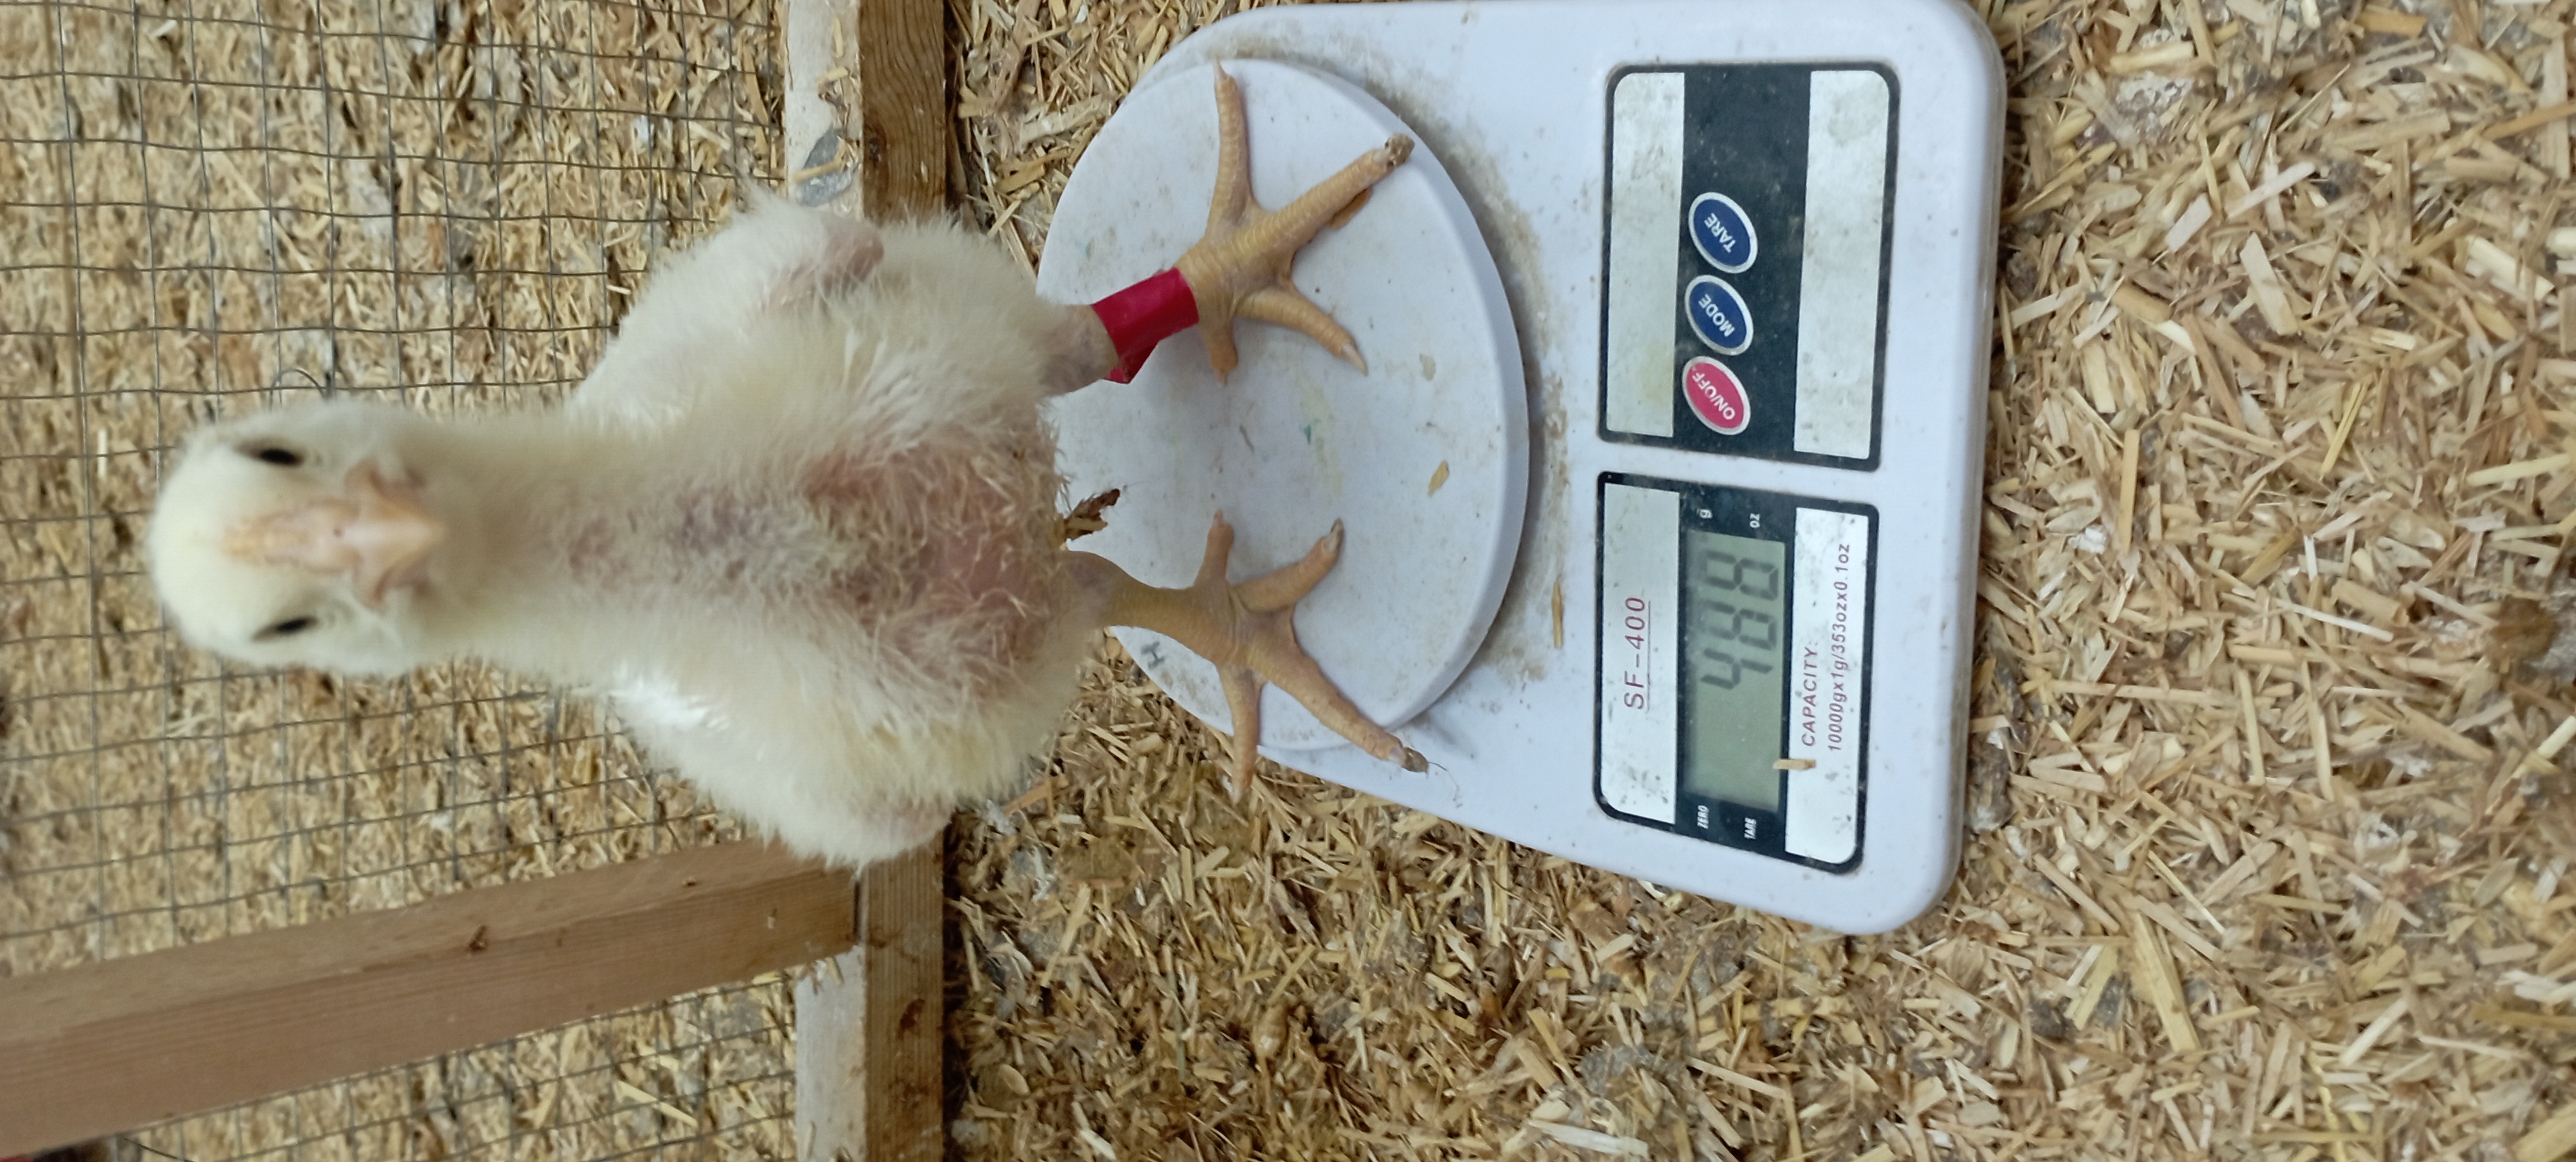
Weight: 488 g